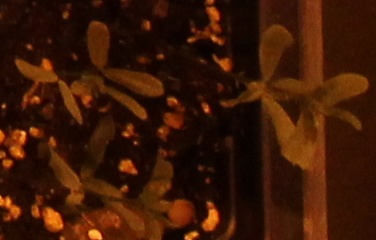
Label: Lentil